Étienne Marie Antoine Champion de Nansouty

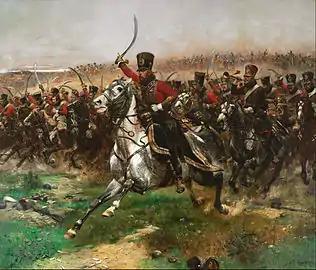
The 4th Hussars Regiment. This regiment was a part of Nansouty's division in 1803.

The signing of the Treaty of Lunéville initiated a period of peace on the European continent. Meanwhile, however, with the Kingdom of Portugal allied to the Kingdom of Great Britain, First Consul Napoleon Bonaparte decided to make a military demonstration against the Lusitanian nation. He ordered the creation of the "Observation Corps of the Gironde". Chosen from a short list of nine men, Nansouty was named commander of the Corps cavalry. With orders to invade Portugal the "Observation Corps of the Gironde" entered Spanish territory, but it soon returned to France, after a treaty of peace was agreed with the Portuguese government. Nansouty then held various commands, before being named general of division on 24 March 1803. He was 35 years old. A military commander in the department of Seine-et-Oise, he was then sent to command the cavalry (5th "Chasseurs à Cheval", 2nd, 4th and 5th Hussar Regiments) of General Édouard Mortier's "Army of Hanover", a position that he held until the Hanoverian Army was disarmed and the French occupied the city.